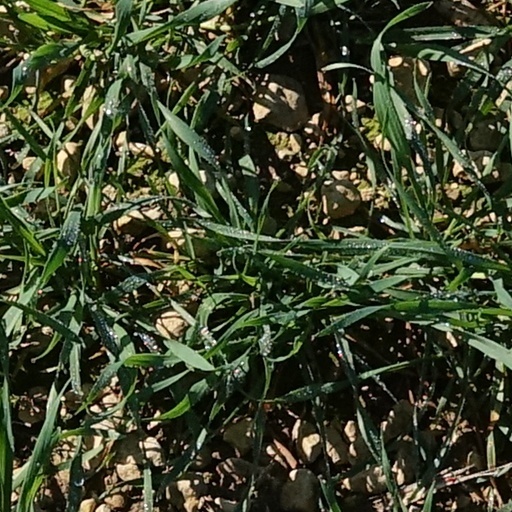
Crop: wheat